Frank O'Bannon

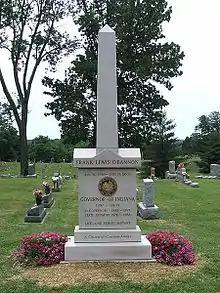
Frank O'Bannon's grave.

O'Bannon suffered a massive stroke on September 8, 2003, while he was in Chicago attending the U.S. Midwest–Japan trade conference. He was taken to Northwestern Memorial Hospital where he remained unconscious, and his condition worsened over the following days. In accordance with his living will, his family discontinued further treatment, and he died on September 13, aged 73. O'Bannon donated organs (having signed legislation making organ donation easier in Indiana), including his cornea, which helped an Illinois woman regain her sight. O’Bannon's ashes were scattered in the family plot at Cedar Hill Cemetery in his hometown of Corydon, Indiana.